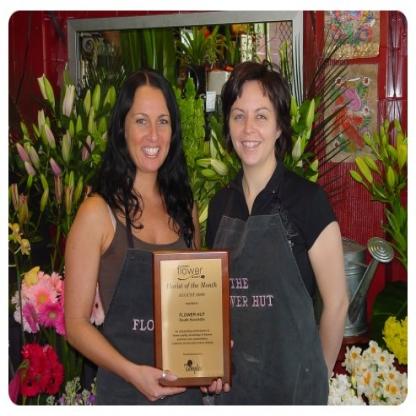
Scene: Indoor